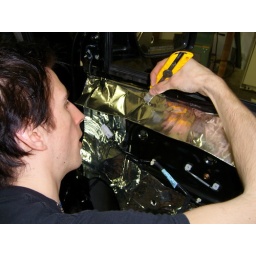
We did the entire door with sound deadening. It makes a huge difference in reducing road noise and rattle.